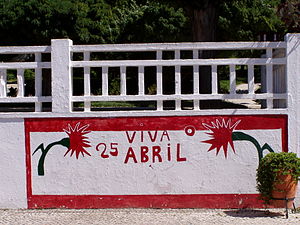
Nellikerevolutionen
Markering af den 25. april i Portugal
Nellikerevolutionen var en stort set ublodig militærledet revolution, som startede 25. april 1974 i Lissabon, Portugal. Revolutionen førte til det autoritære diktaturs fald og indførelse af demokrati efter en toårig overgangsperiode kendt som PREC. Overgangsperioden var præget af social uro og magtkamp mellem den politiske højre- og venstrefløj. Selv om styrker loyale mod den siddende regering dræbte 4 mennesker, før de overgav sig, var revolutionen usædvanlig, fordi de revolutionære ikke brugte direkte vold for at opnå det, de ønskede. Udstyret med røde nelliker overbeviste indbyggerne de regeringsloyale soldater om at overgive sig. Det betød afslutningen på Estado Novo, det længst varende autoritære regime i Vesteuropa. Revolutionen bliver ofte omtalt som o dia vinte e cinco de Abril.